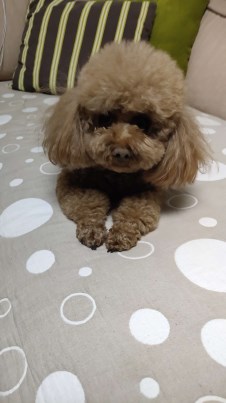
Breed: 7449-n000128-teddy